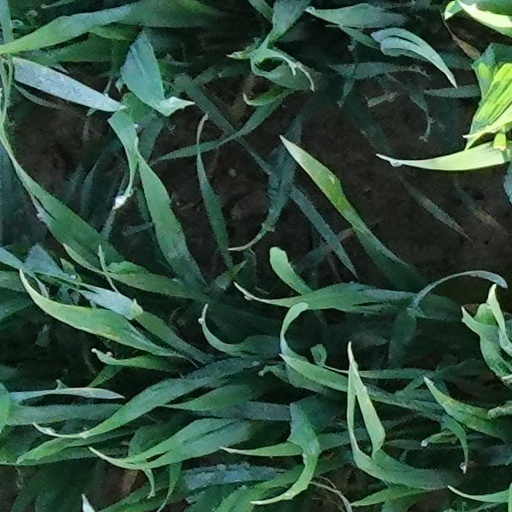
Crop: wheat